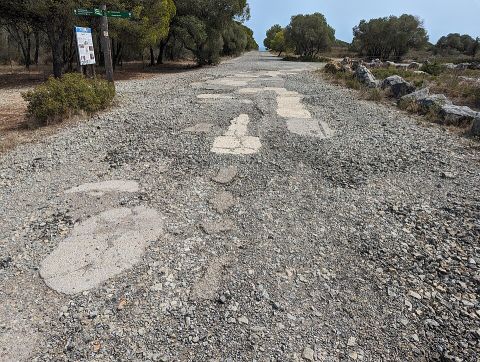
Road surface condition: dry